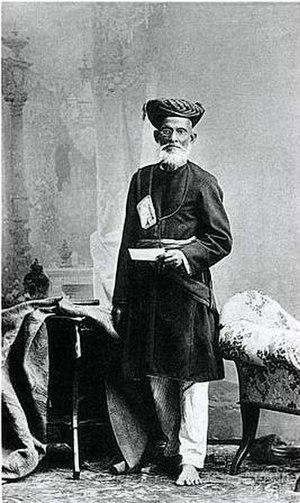
Bien que dans la société européenne, les peons aient été considérés comme ayant un statut quelque peu inférieur
Le mot peon est un mot dérivé de l’espagnol peón, signifiant « ouvrier non spécialisé », « pion », « piéton » ou initialement « valet de ferme ». Il fait généralement référence à une personne sujette à une forme de travail dans lequel le travailleur a peu de contrôle sur ses conditions d'emploi. Les mots « peon » et « peonage » peuvent renvoyer à la période coloniale en Amérique latine ou dans d'autres pays colonisés par l'Espagne, ainsi qu'à la période suivant la guerre de sécession aux États-Unis.